Valkyrie

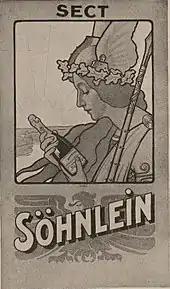
A valkyrie examines a bottle of Söhnlein's "Rheingold" sekt in a 1908 Jugendstil advertisement

The goddess Freyja and her afterlife field Fólkvangr, where she receives half of the slain, has been theorized as connected to the valkyries. Britt-Mari Näsström points out the description in "Gylfaginning" where it is said of Freyja "whenever she rides into battle she takes half of the slain", and interprets "Fólkvangr" as "the field of the Warriors". Näsström notes that, just like Odin, Freyja receives slain heroes who have died on the battlefield, and that her house is Sessrumnir (which she translates as "filled with many seats"), a dwelling that Näsström posits likely fills the same function as Valhalla. Näsström comments that "still, we must ask why there are two heroic paradises in the Old Norse view of afterlife. It might possibly be a consequence of different forms of initiation of warriors, where one part seemed to have belonged to Óðinn and the other to Freyja. These examples indicate that Freyja was a war-goddess, and she even appears as a valkyrie, literally 'the one who chooses the slain'."